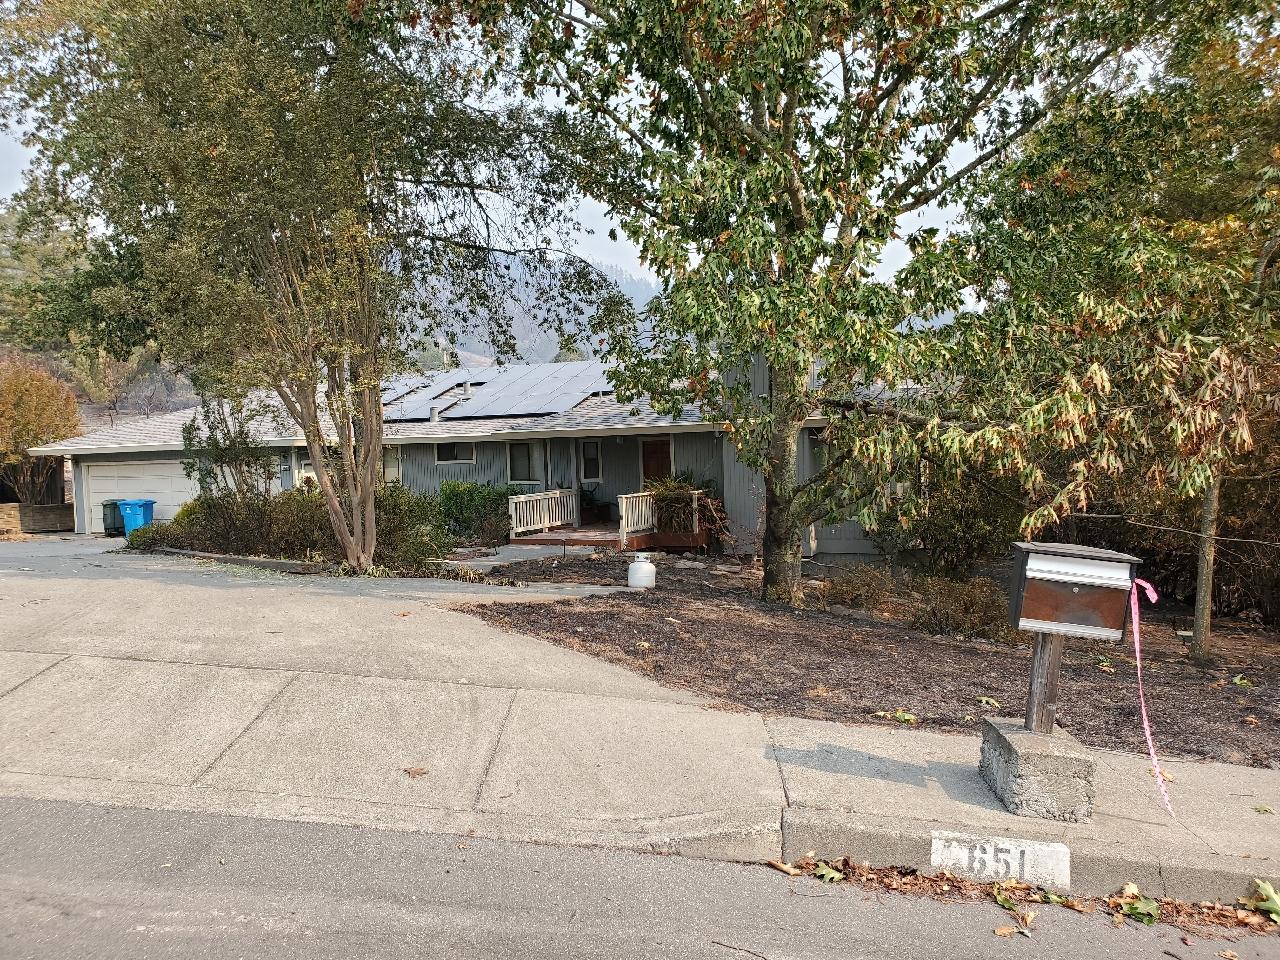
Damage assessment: affected